Jon André Fredriksen

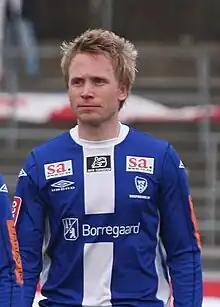
Fredriksen in 2009

Jon André Fredriksen (born 5 April 1982) is a retired Norwegian professional footballer who played as a midfielder.